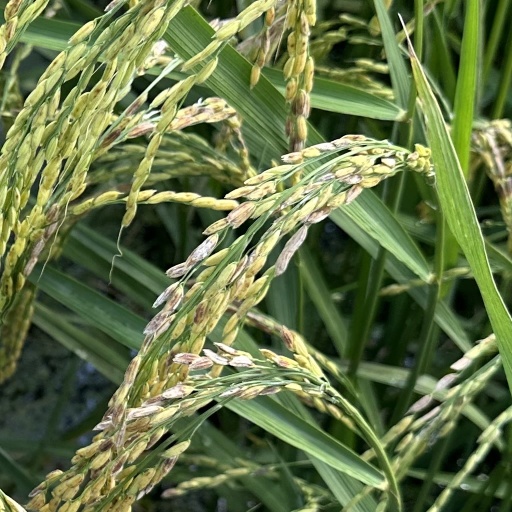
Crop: rice